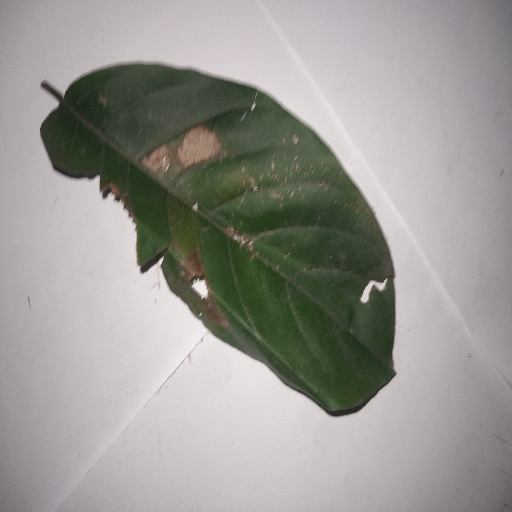
Species: HariTaki
Leaf condition: Bacterial Spot